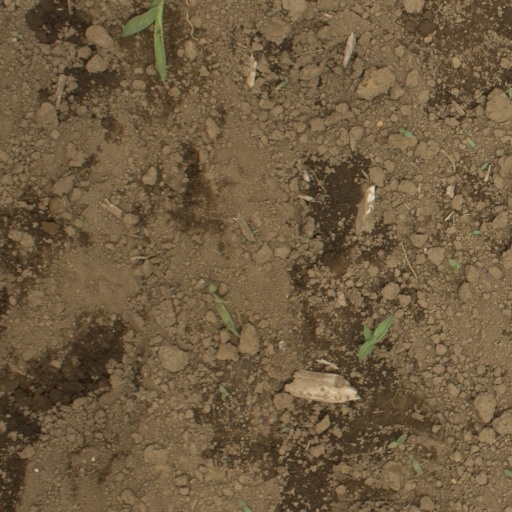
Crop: Jerusalem artichoke